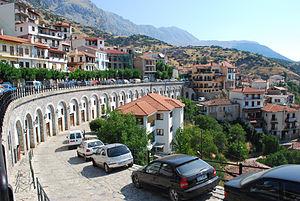
Vue de Arachova (Béotie).